Channel Tunnel

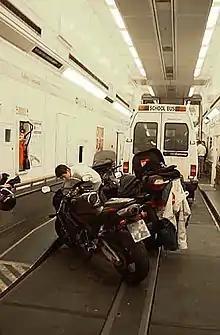
Interior of the Eurotunnel Shuttle, used to carry motor vehicles through the Channel Tunnel. These are the largest railway wagons in the world.

Power is delivered to the locomotives via an overhead line at with a normal overhead clearance of . All tunnel services run on electricity, shared equally from English and French sources. There are two substations fed at 400 kV at each terminal, but in an emergency, the tunnel's lighting (about 20,000 light fittings) and the plant can be powered solely from either England or France.